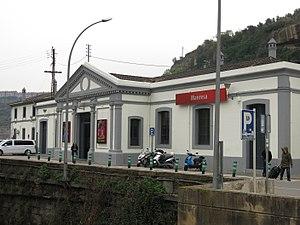
La ligne Barcelone - Manresa - Lérida - Almacelles ou ligne de Saragosse est une ligne de chemin de fer espagnole qui appartient à l'Administrateur d'Infrastructures Ferroviaires qui relie Barcelone à Lérida et l'Aragon en traversant le Vallès Occidental, le Vallès Oriental, le Bages, la Segarra et la plaine de Lérida. La ligne commence au tunnel d'Aragon à Barcelone et il finit à Almacelles pour après aller vers Saragosse.